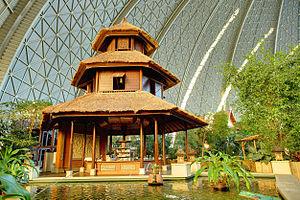
Tropical Islands Resort est un parc aquatique tropical artificiel au Brandebourg en Allemagne. On dit qu’il s’agit de la plus grande piscine tropicale d’intérieur dans le monde. Il peut accueillir près de 7 000 visiteurs par jour.